Thryptomene

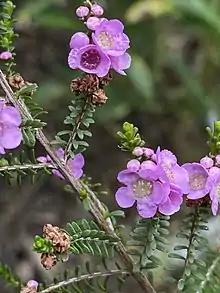
"Thryptomene denticulata"

Thryptomene is a genus of flowering plants in the family Myrtaceae and is endemic to Australia. Plants in the genus "Thryptomene" are shrubs with small leaves arranged in opposite pairs and white or pink flowers. About forty-seven species of "Thryptomene", occurring in all Australian states and the Northern Territory, have been formally described.